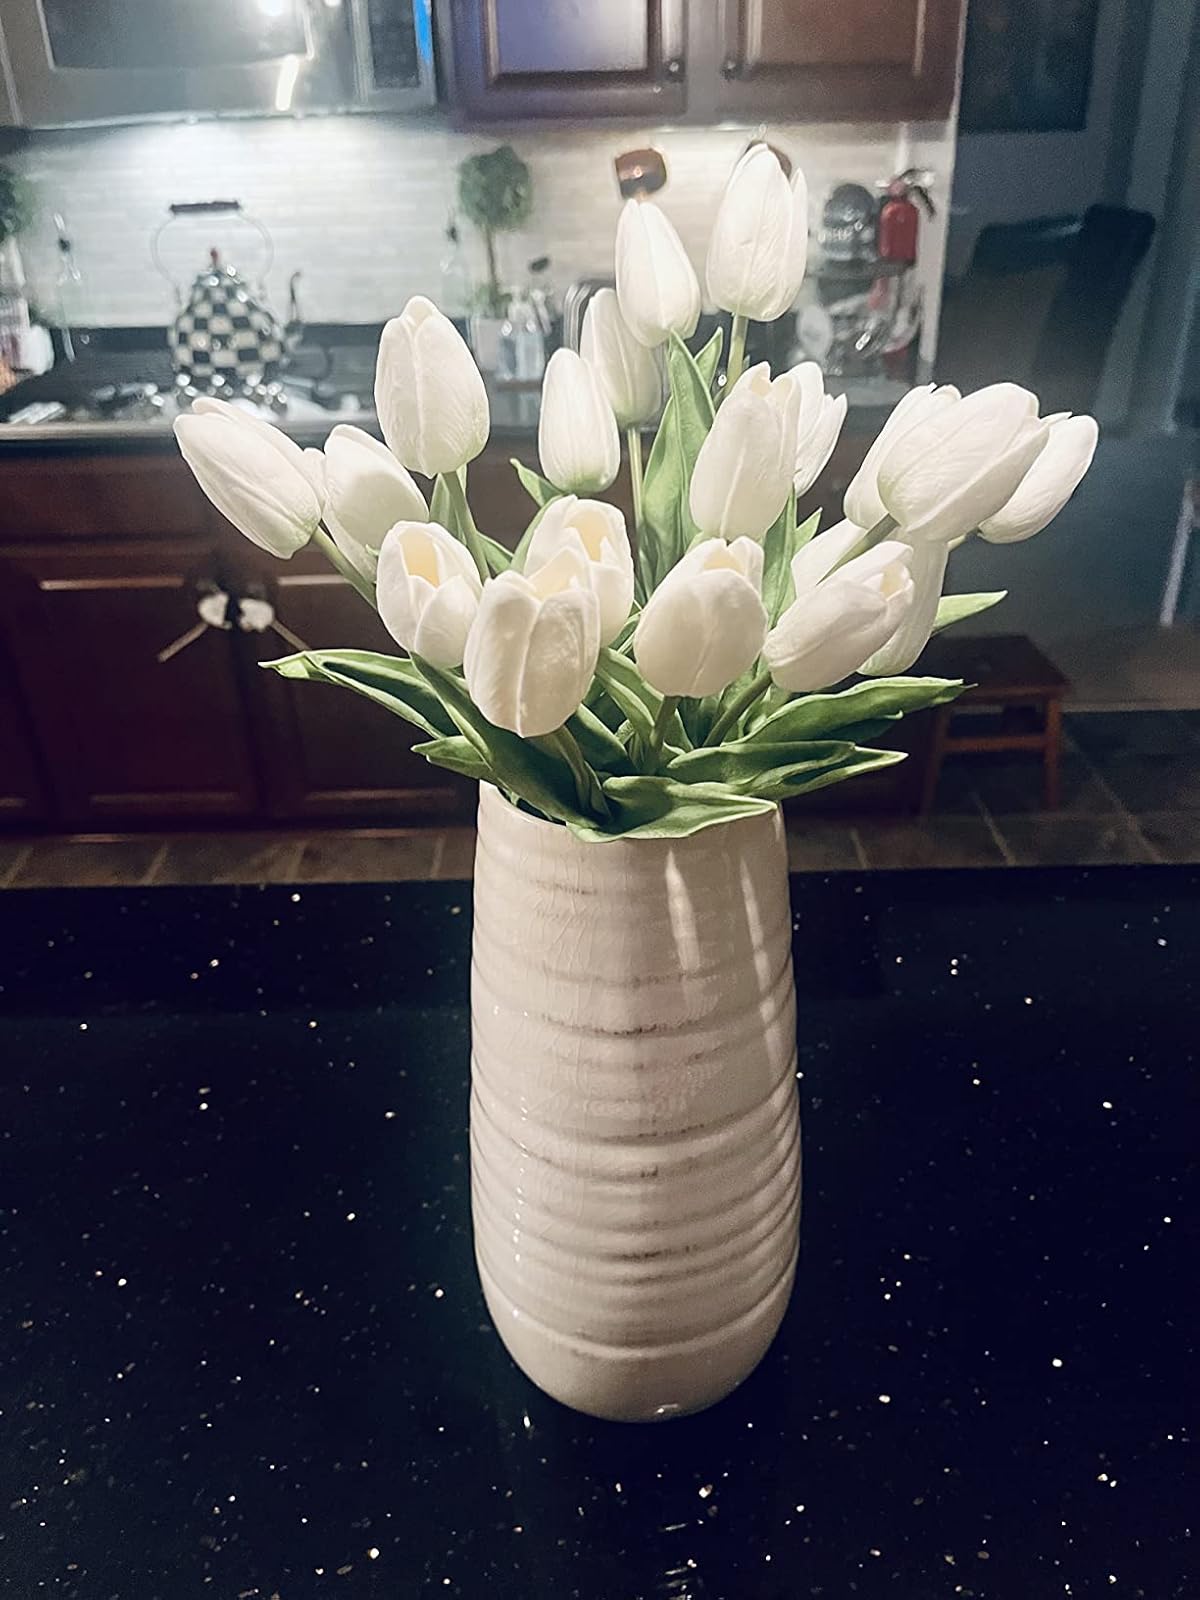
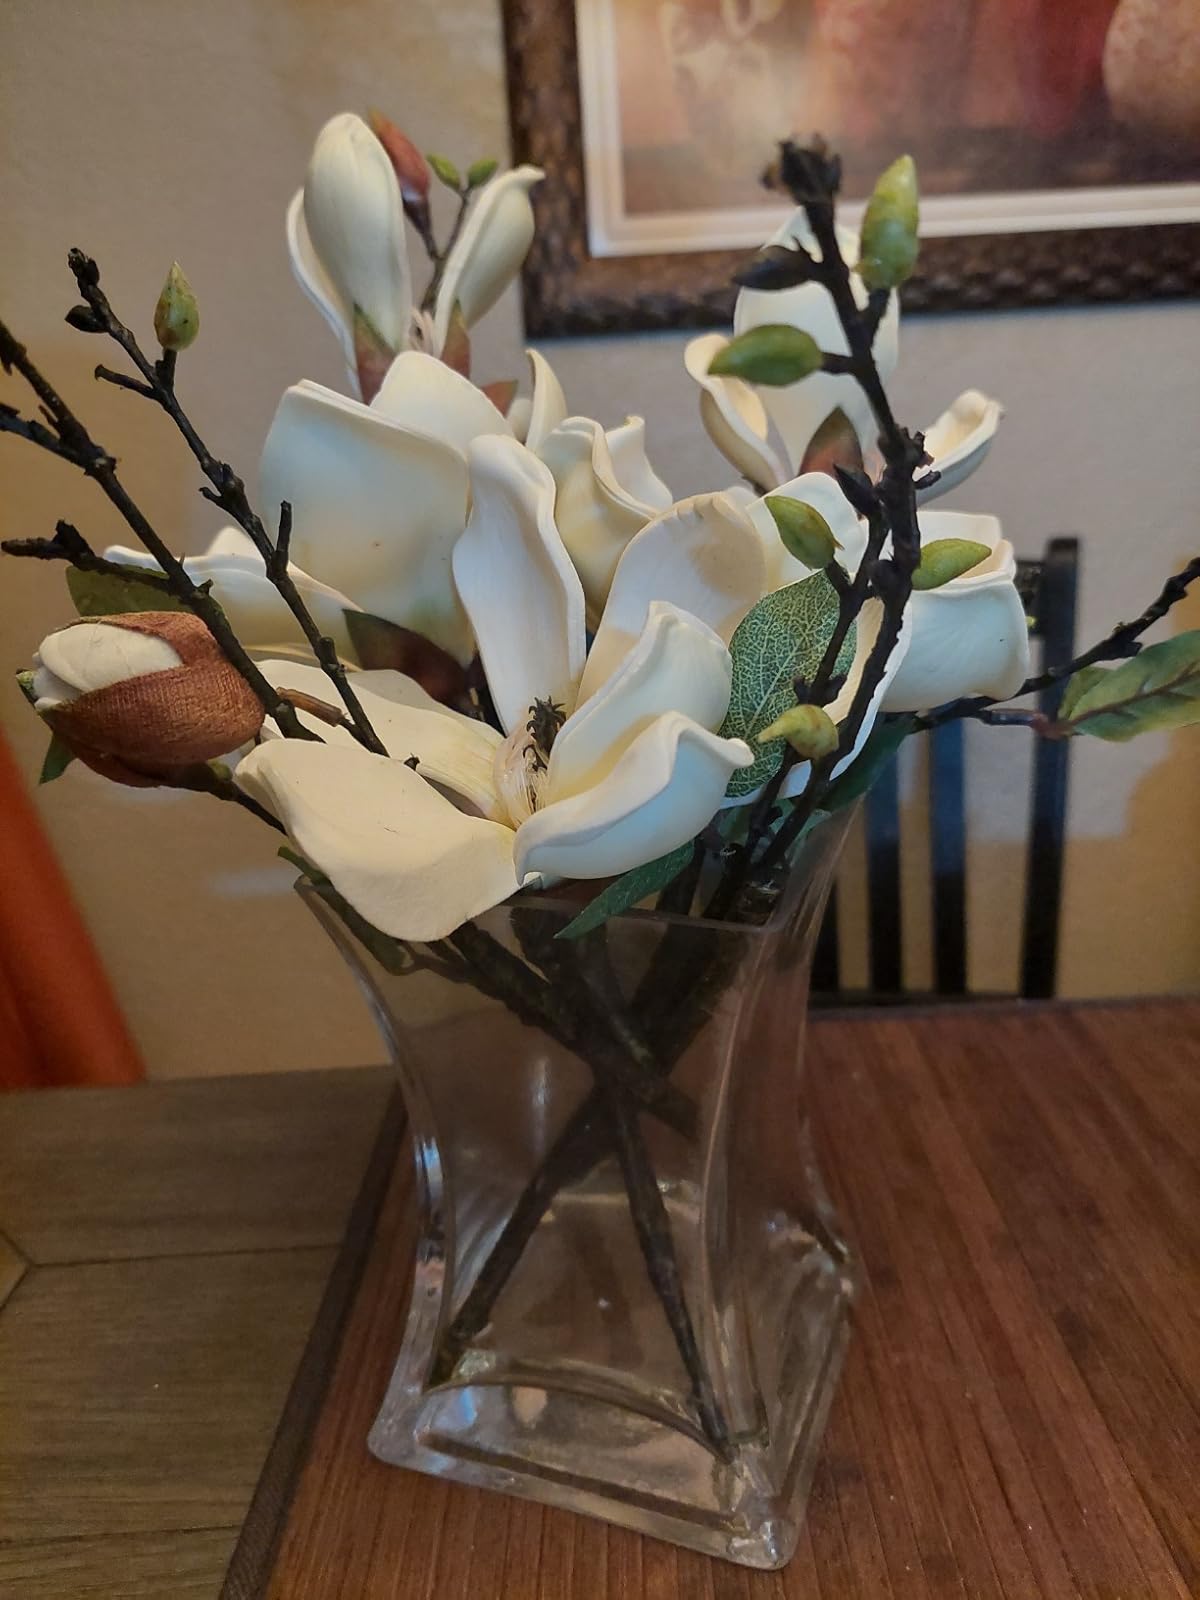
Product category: vase
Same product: no